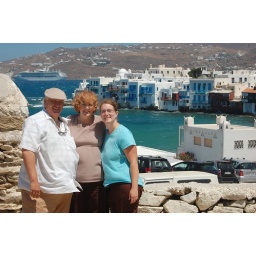
cute pic heidi mom and dad in mykonos w boat in back ground